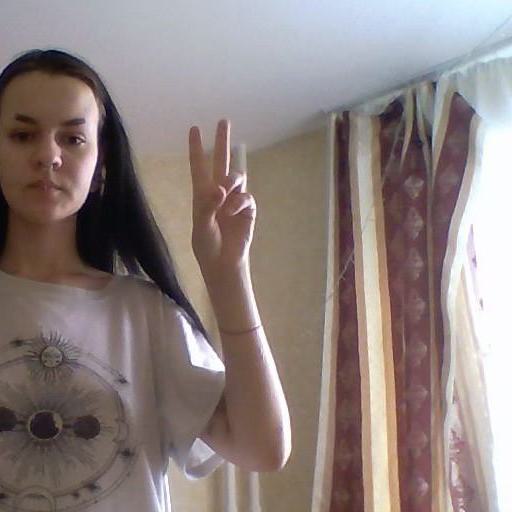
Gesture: peace